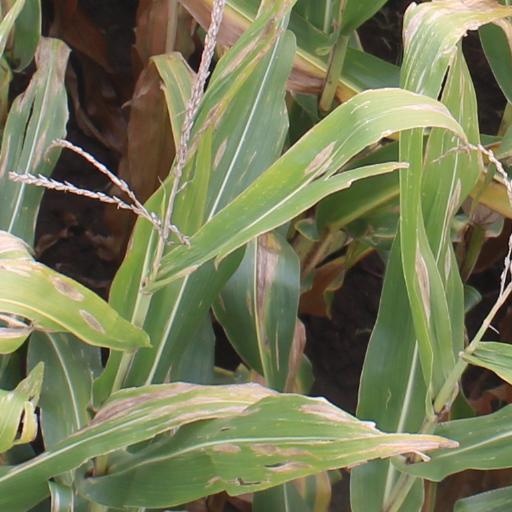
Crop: maize; corn